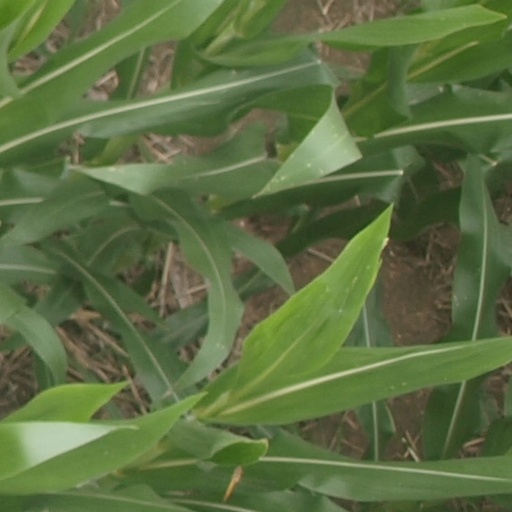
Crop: maize; corn